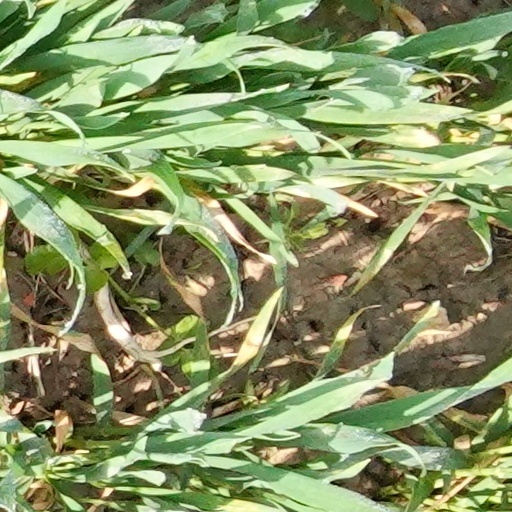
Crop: wheat